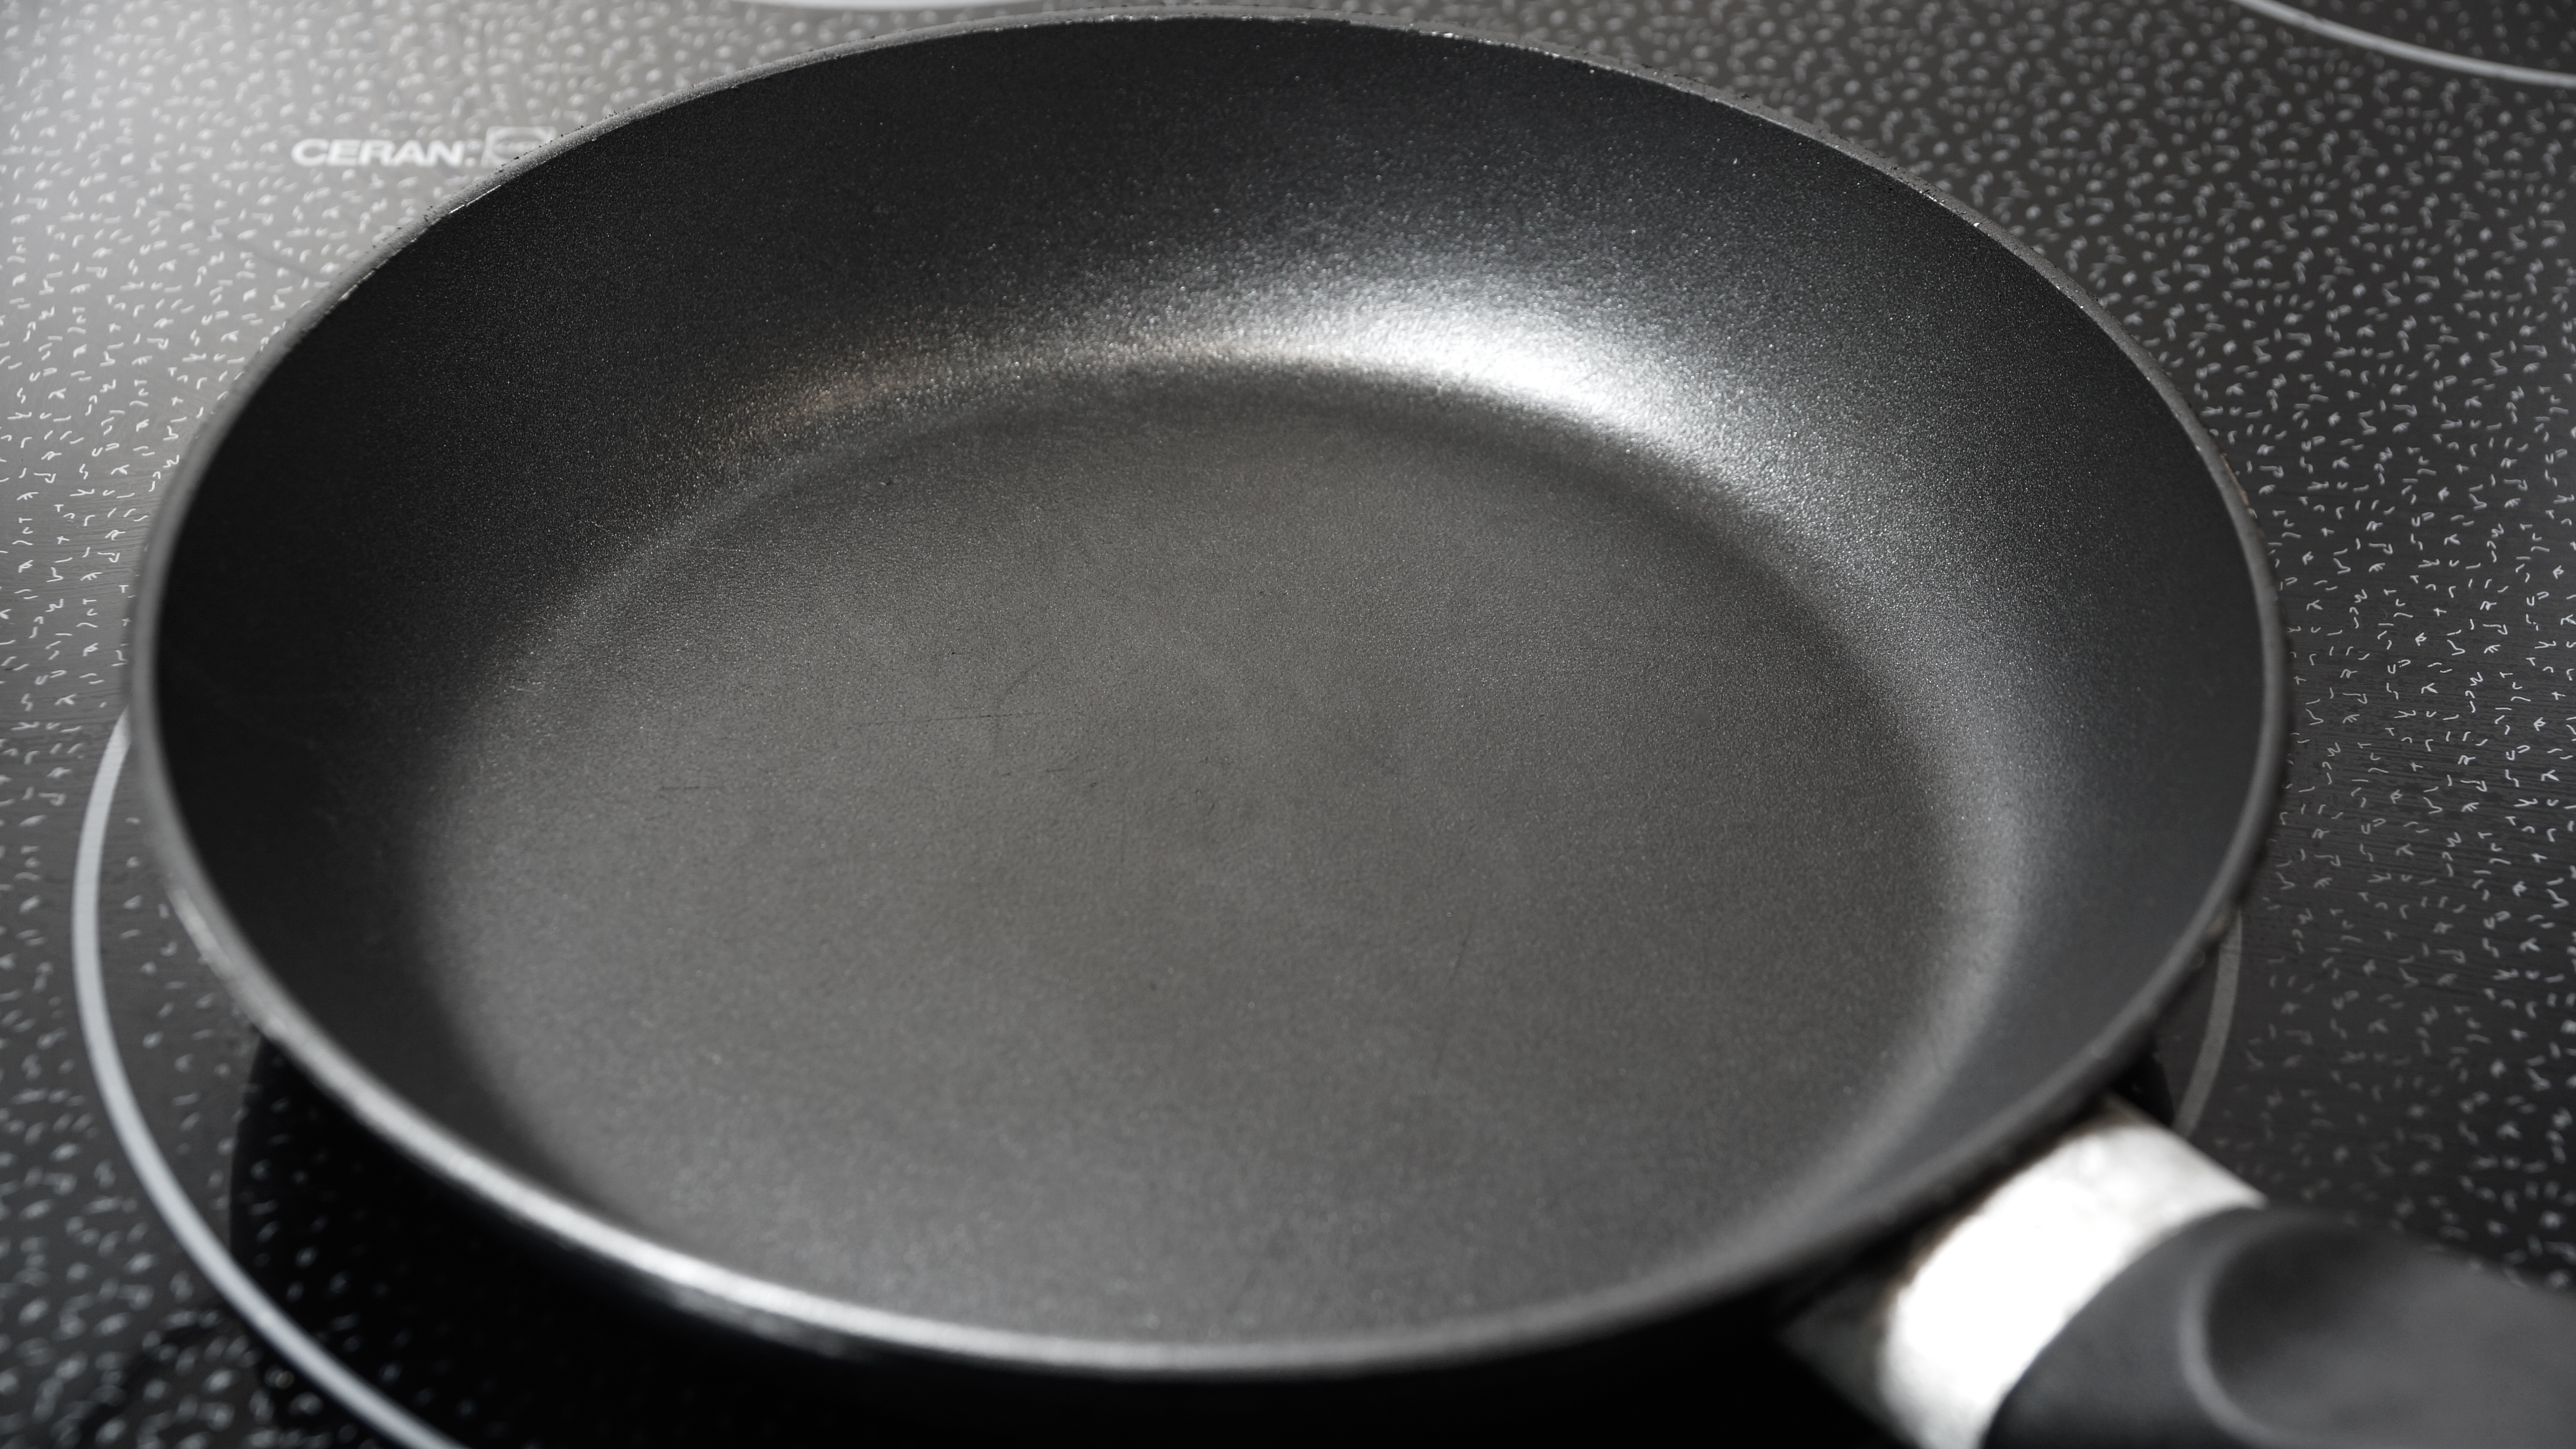
utensil, wheel, cooking, empty, black, pan, kitchenware, frying, cookware, skillet, dishware, saucepan, cookware and bakeware, teflon, nonstick